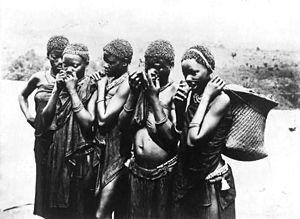
Moyen Congo: Mongoumba, type de femmes badondo.
Les Badondos sont un peuple d'Afrique centrale. C'est un sous-groupe des Kongos. Ils vivent principalement dans le sud de la République du Congo, dans le nord de l'Angola et au sud-ouest de la République démocratique du Congo.
Mongoumba est une ville de République centrafricaine située dans la préfecture de Lobaye dont elle constitue l'une des trois sous-préfectures.